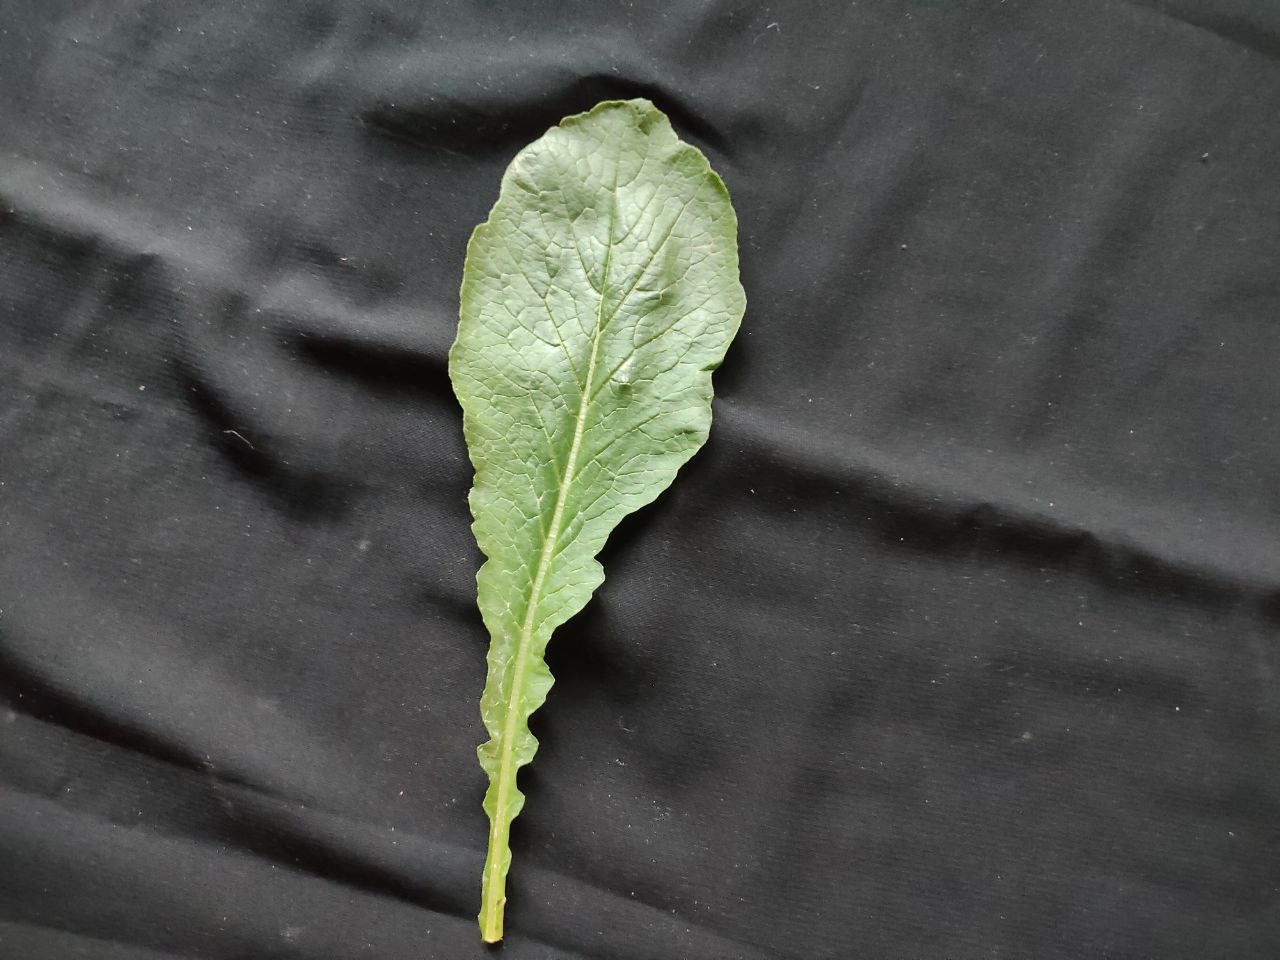
Label: Fresh leaf